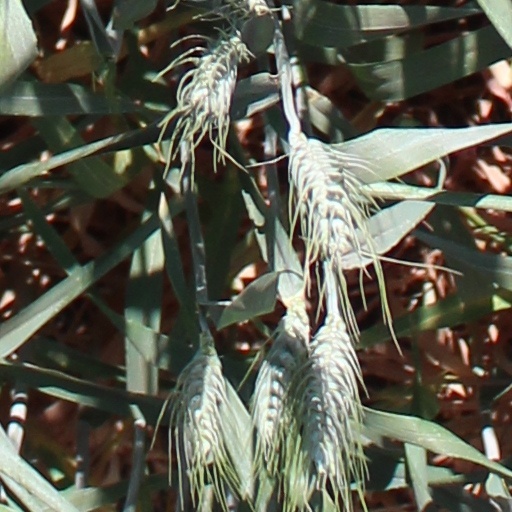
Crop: wheat